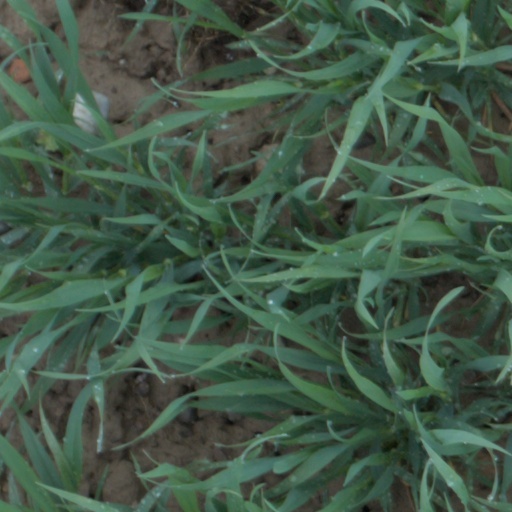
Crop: wheat